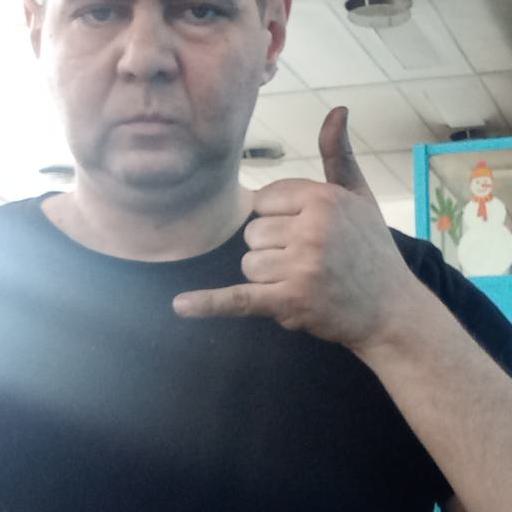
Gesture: call